Command & Conquer: Red Alert 2

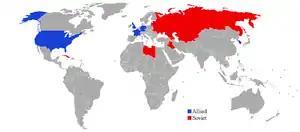
Blue: playable Allied nations Red: playable Soviet nations

"Red Alert 2" includes two different multi-player modes. One, LAN allows the player to play alongside friends and others without the use of an internet connection. The other, Online Play allows the player to play across the internet and against players from across the globe. LAN play allows for only Skirmish Mode that is available in single-player. Online play allows for tournaments, private games, public games, ladder ranking games and also contains a chat system. In 2005, control of online play for "Red Alert 2" and a number of older "C&C" games was passed over from EA to XWIS, a community-run server. Multiplayer is still active through CnCNet.